Stansstad

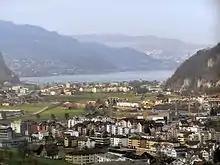
Stansstad and Lake Lucerne

Stansstad has an area, (as of the 2004/09 survey) of . Of this area, about 32.6% is used for agricultural purposes, while 49.6% is forested. Of the rest of the land, 15.4% is settled (buildings or roads) and 2.4% is unproductive land. In the 2004/09 survey a total of or about 8.8% of the total area was covered with buildings, an increase of over the 1981/82 amount. Over the same time period, the amount of recreational space in the municipality increased by and is now about 0.99% of the total area. Of the agricultural land, is used for orchards and vineyards and is fields and grasslands. Since 1981/82 the amount of agricultural land has decreased by . Rivers and lakes cover in the municipality.